Raner Collins

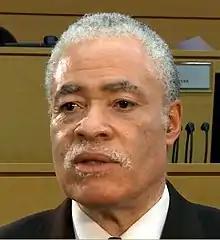
Collins in 2018

Raner Christercunean Collins (born 1952) is a senior United States district judge of the United States District Court for the District of Arizona.